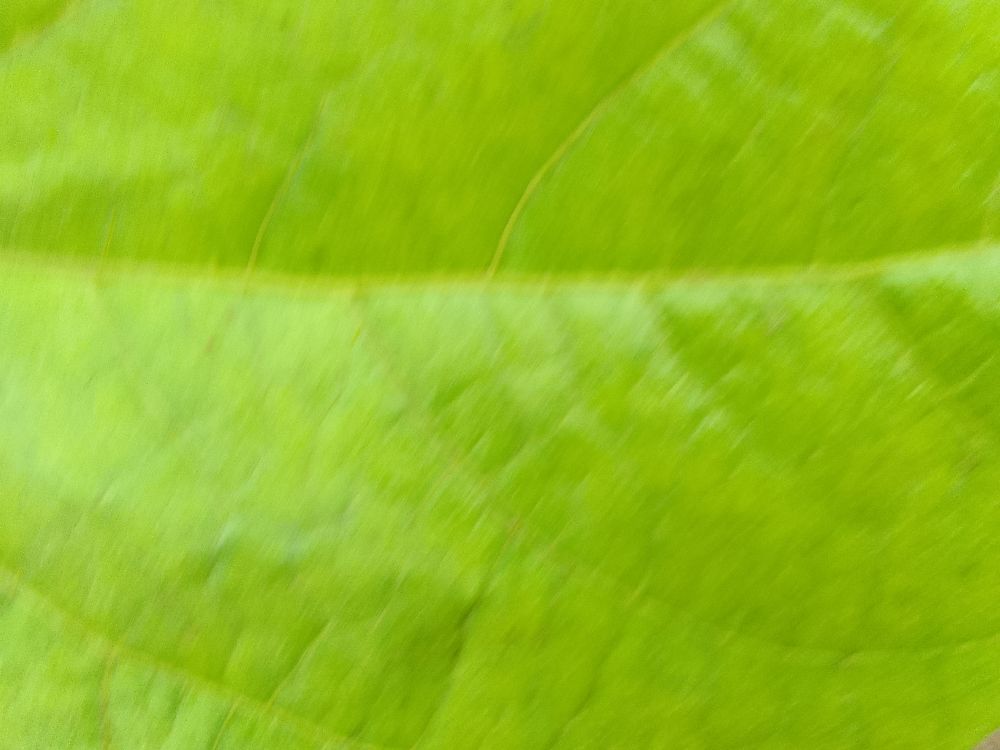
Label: healthy